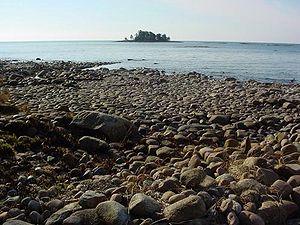
Le Vänern est le plus grand lac de Suède en superficie et en volume. Il est situé dans la partie méridionale de la Suède.